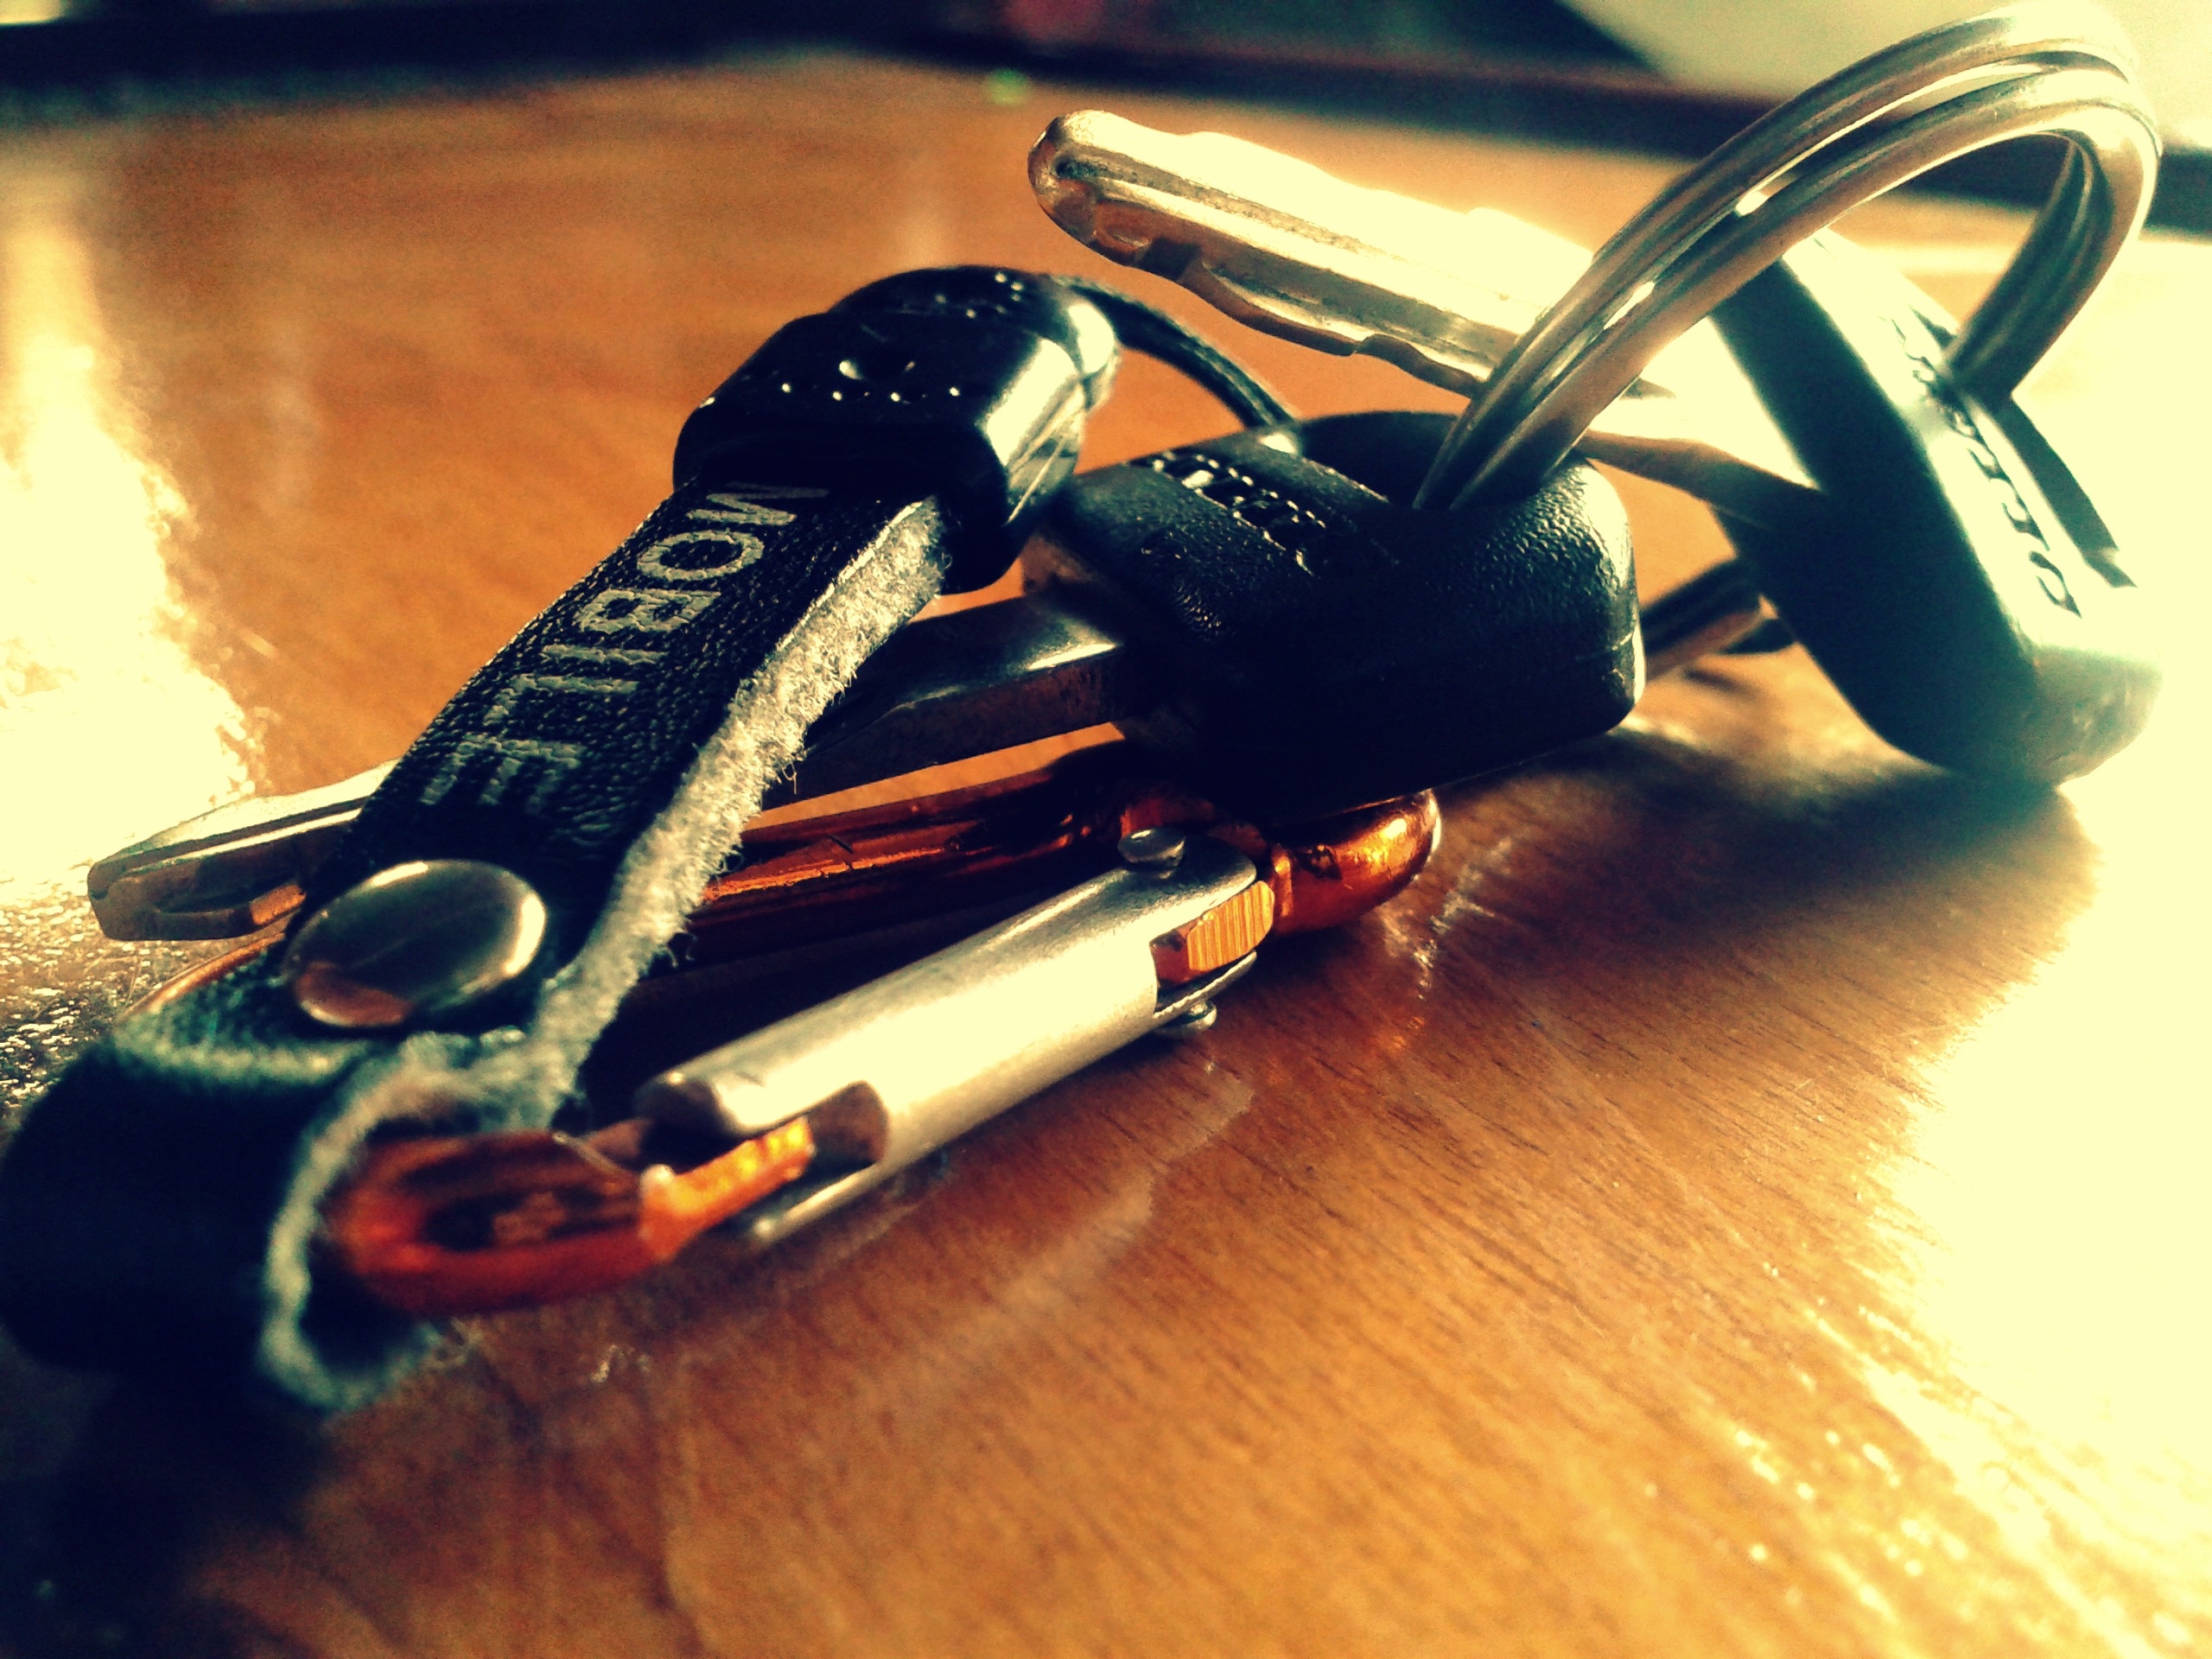
shoe, security, keychain, glasses, keys, footwear, vehicle keys